Glencairn Museum

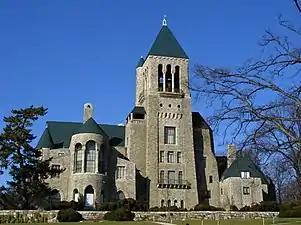
Glencairn Museum, February 2007

Glencairn is a castle-like mansion in Bryn Athyn, Pennsylvania, that was home to the Pitcairn family for more than 40 years. Now the Glencairn Museum, it contains a collection of about 8,000 artworks, mostly religious in nature, from cultures such as ancient Egypt, ancient Greece, the Roman Empire and medieval Europe, as well as Islamic, Asian, and Native American works. The museum is affiliated with The New Church, and the building is on the National Register of Historic Places.